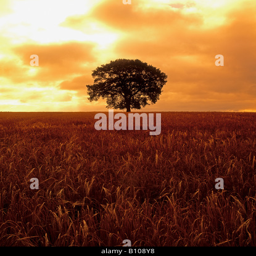
biological genus in a barley field